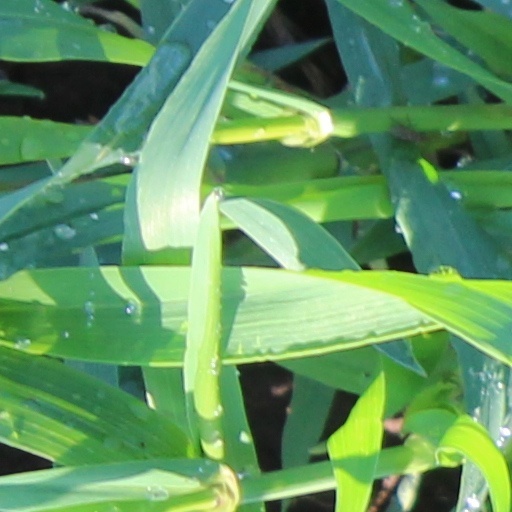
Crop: wheat